Skyscope

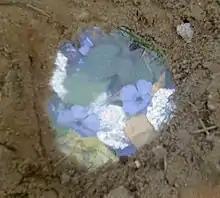
Skyscope (seen from above)

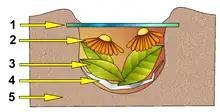
Skyscope schematics. 1. glass screen; 2. flowers; 3. leaves; 4. alluminium foil; 5. soil

Skyscope, also known as "The Secret" ( - skyview, secret, little angel), is a creative children's game, popular in Poland, Lithuania, and the 1960s Soviet Union.